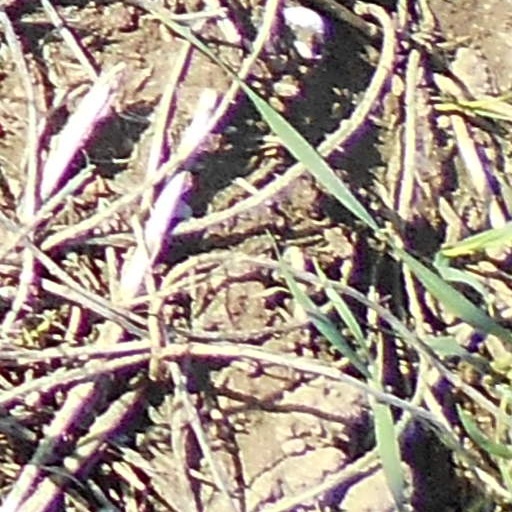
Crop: wheat